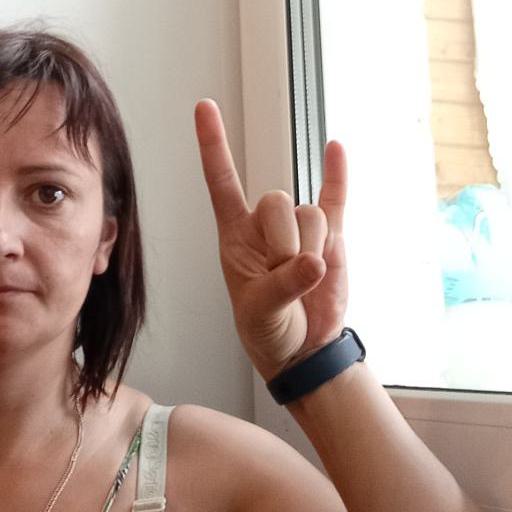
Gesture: rock